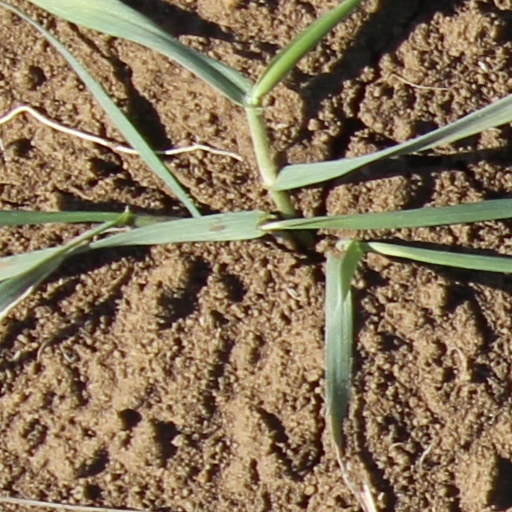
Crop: wheat